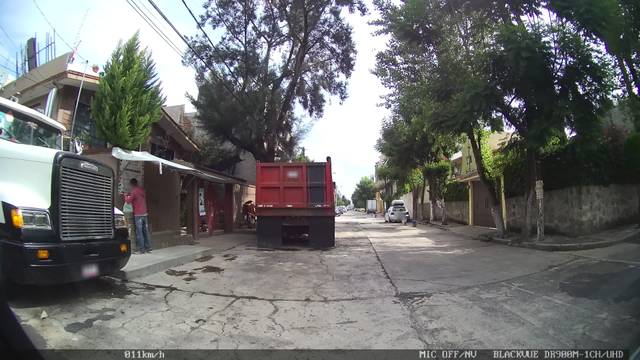
Region: Mexico
Coordinates: 19.48, -99.252